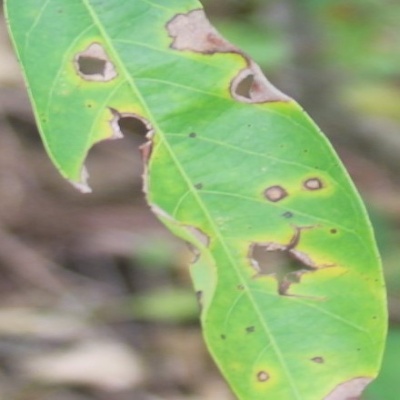
Crop: Cassava
Condition: brown spot